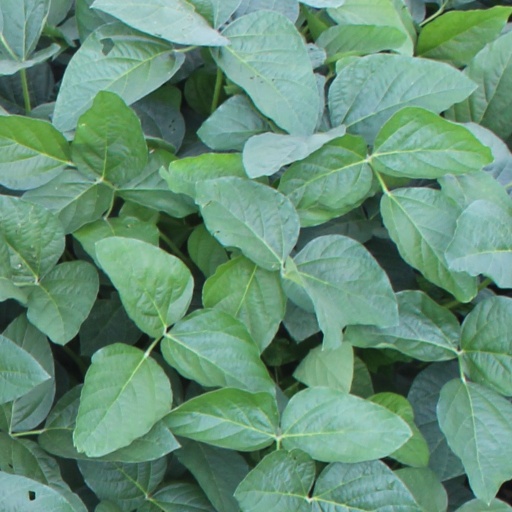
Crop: soybean